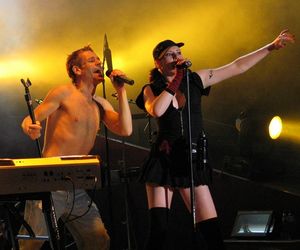
Rosenstolz
Peter Plate og AnNa R.
Rosenstolz er en tysk musikgruppe fra Berlin bestående af sangerinden AnNa R. og sangskriveren og sangeren Peter Plate.